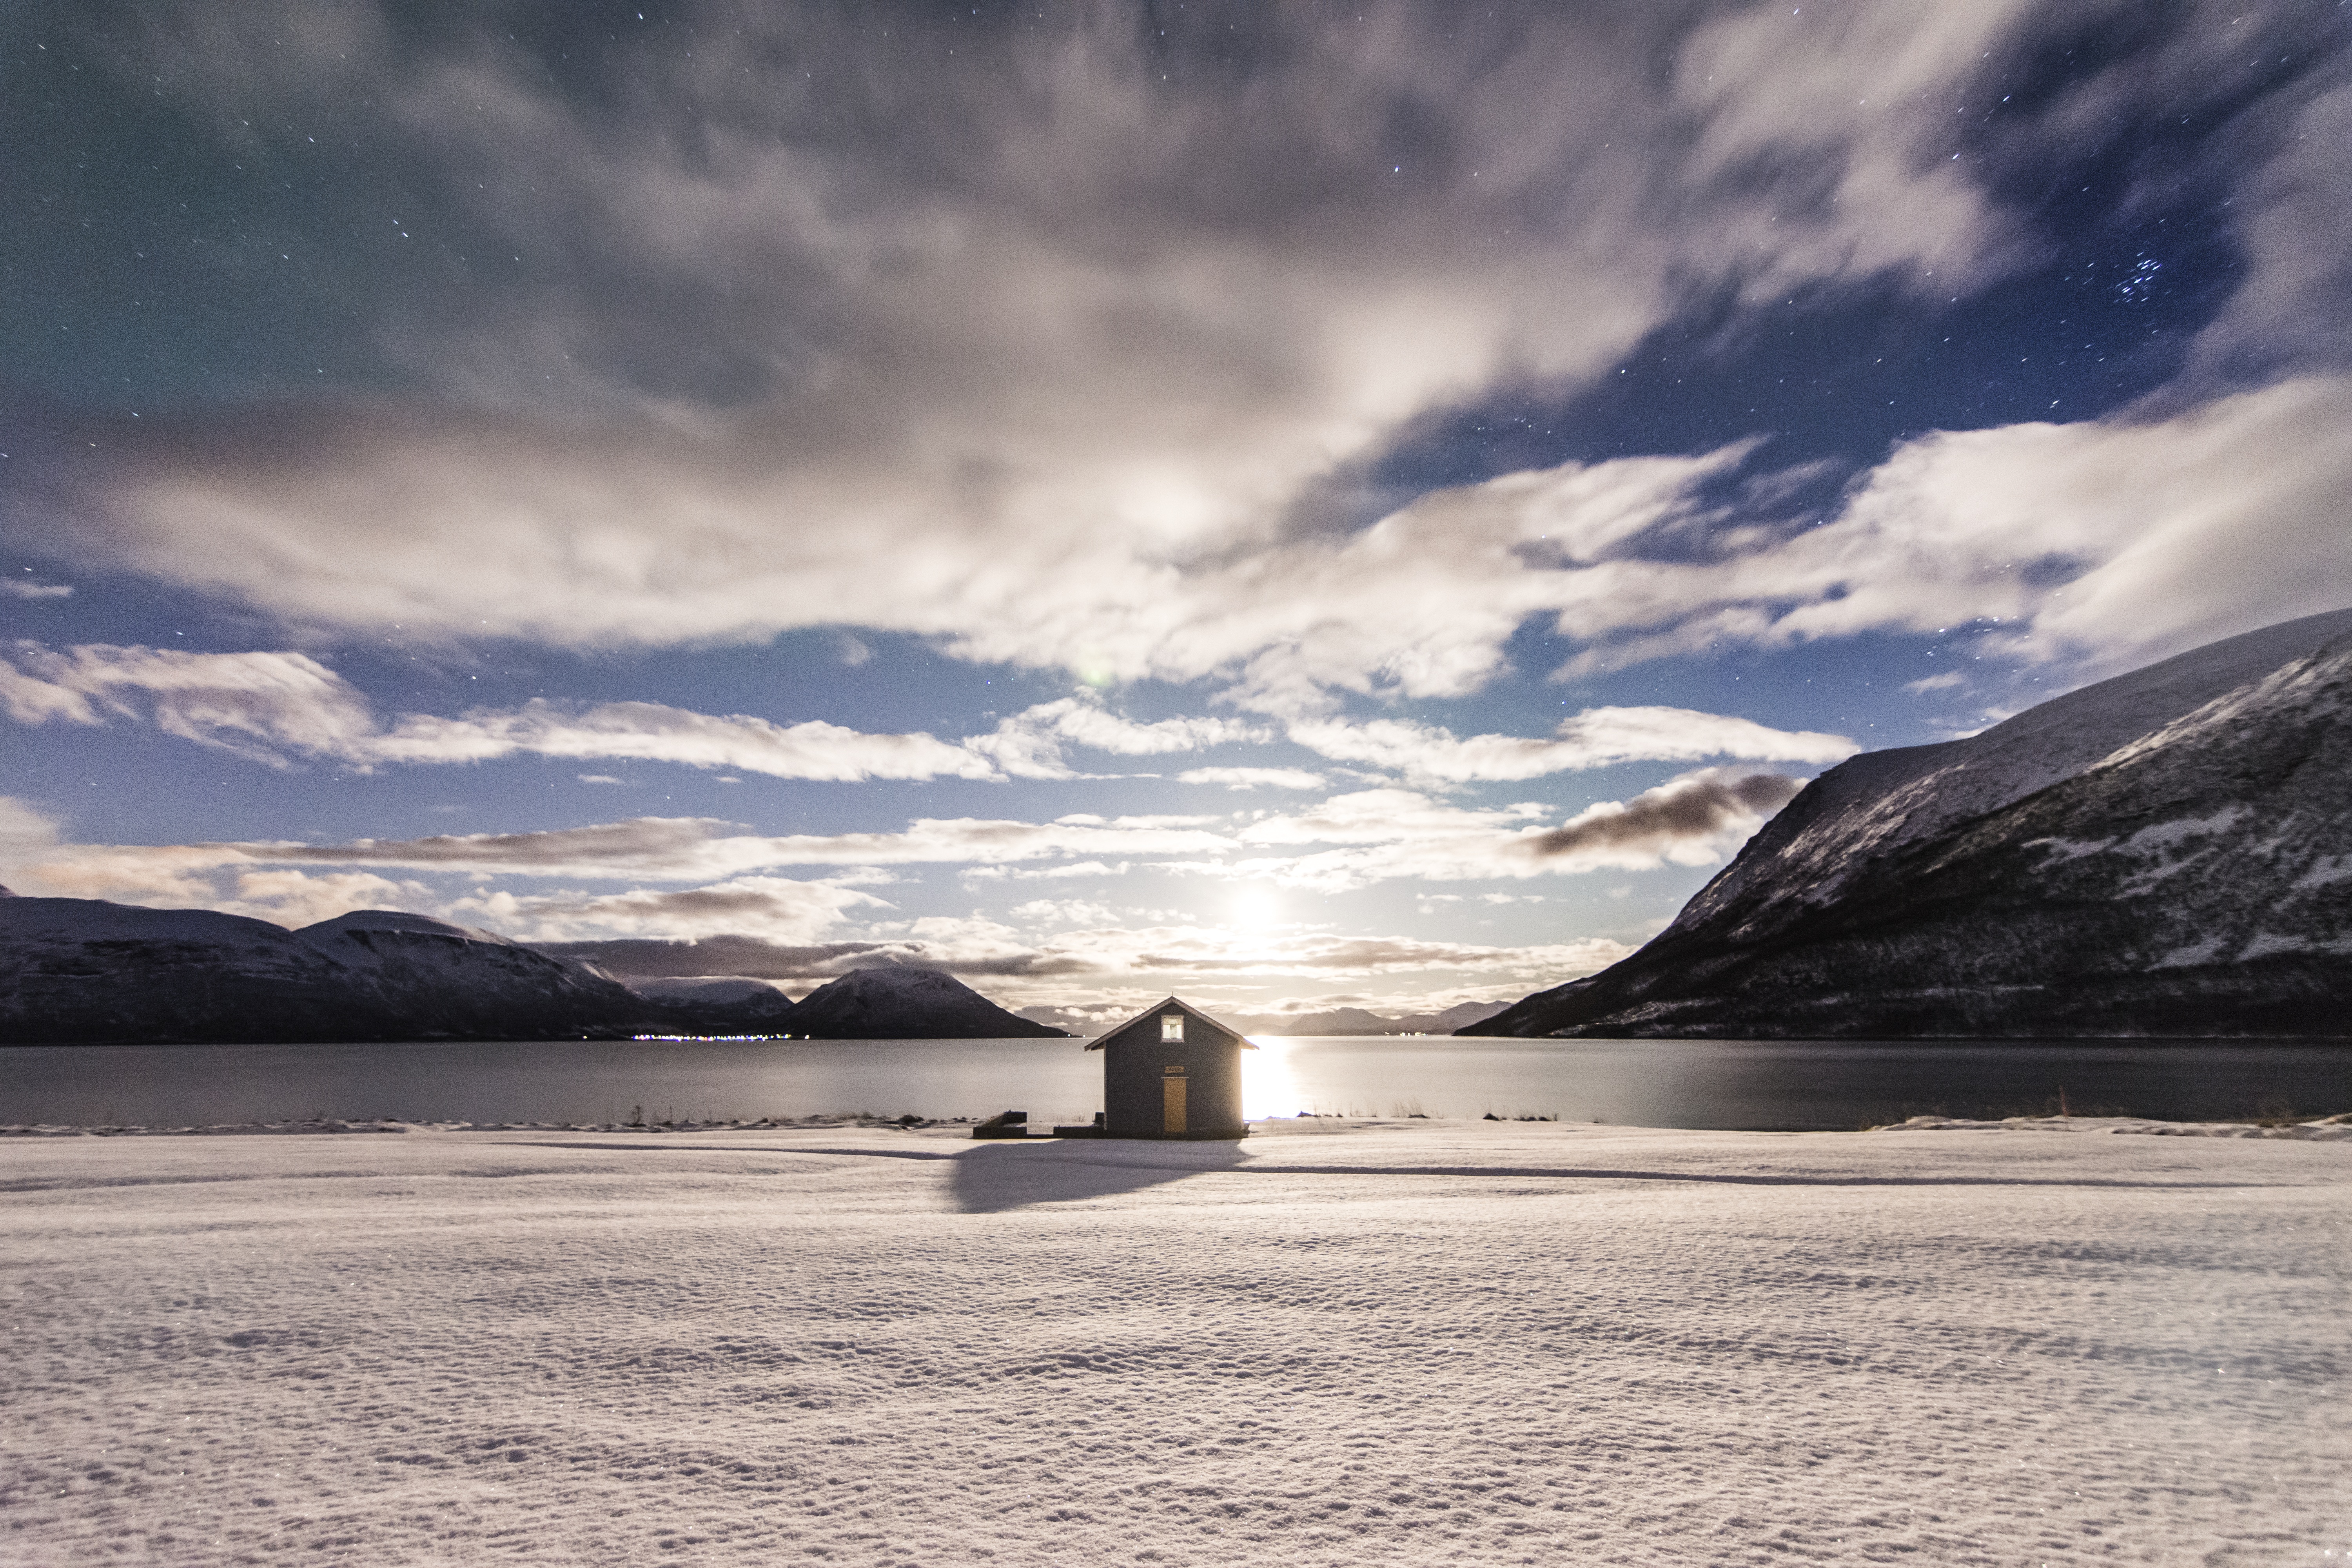
beach, landscape, sea, coast, water, ocean, horizon, mountain, snow, cloud, sky, sunrise, sunset, house, sunlight, morning, shore, wave, lake, dawn, dusk, ice, reflection, weather, bay, fjord, arctic, body of water, loch, landform, meteorological phenomenon